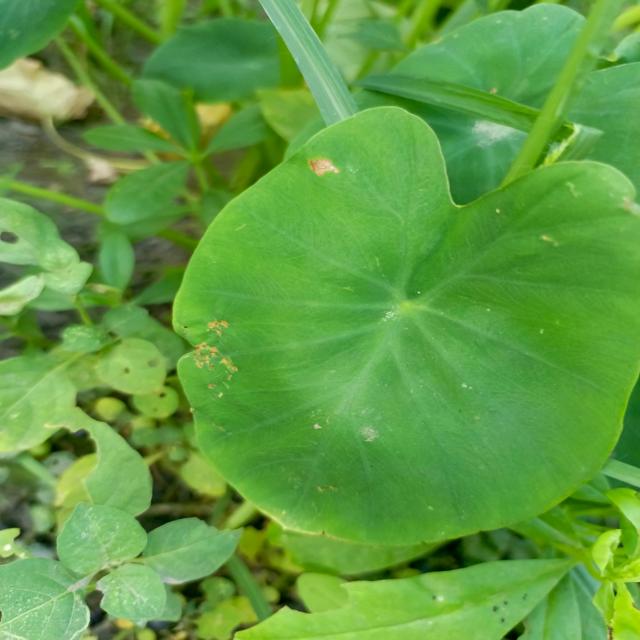
Label: Early_Blight